Noctis Lucis Caelum

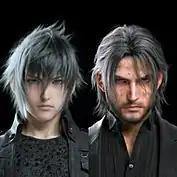
Noctis' growth into an adult (right) was a core part of the game, represented the theme of the father-son relationship (Regis is seen on the left).

Noctis's aging during the course of "Final Fantasy XV" was a major departure from typical Japanese role-playing game protagonists. The developers made the change despite fearing a poor reception from fans; Tabata said it "felt that it was important in communicating [the party's] development and wanting to express it in a way that we only can with the current generation of consoles". Designing Noctis' adult facial features, the team used photographs of war veterans and actors to add fine details and mature the character's expressions. His features were designed to be similar to Regis, reflecting the game's theme of the father-son relationship. Noctis' adult appearance was designed by Naora. A version of Noctis was incorporated into a new post-game version of the Yoshitaka Amano-designed logo. The logo was included based on a request by Noctis's Japanese voice actor Tatsuhisa Suzuki to include the character. This combined logo was described as representing both the beginning of a new journey, and the game's development history.